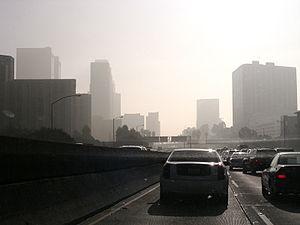
La Californie était habitée depuis plus de 13 000 ans par de nombreuses tribus amérindiennes, lorsque les explorateurs européens l'atteignent au XVIᵉ siècle. Oubliée durant le XVIIᵉ siècle par les Espagnols, elle n’est colonisée qu’à partir de 1765 sous l’impulsion de Charles III d’Espagne. Cette colonisation repose sur trois piliers : les missions, qui convertissent les Amérindiens, les « presidios », qui assurent la défense du territoire, et enfin les pueblos, où résident les colons. C’est à cette époque que les Britanniques et les Français commencent à s’intéresser à la Californie, suivis par les Russes au début du XIXᵉ siècle.